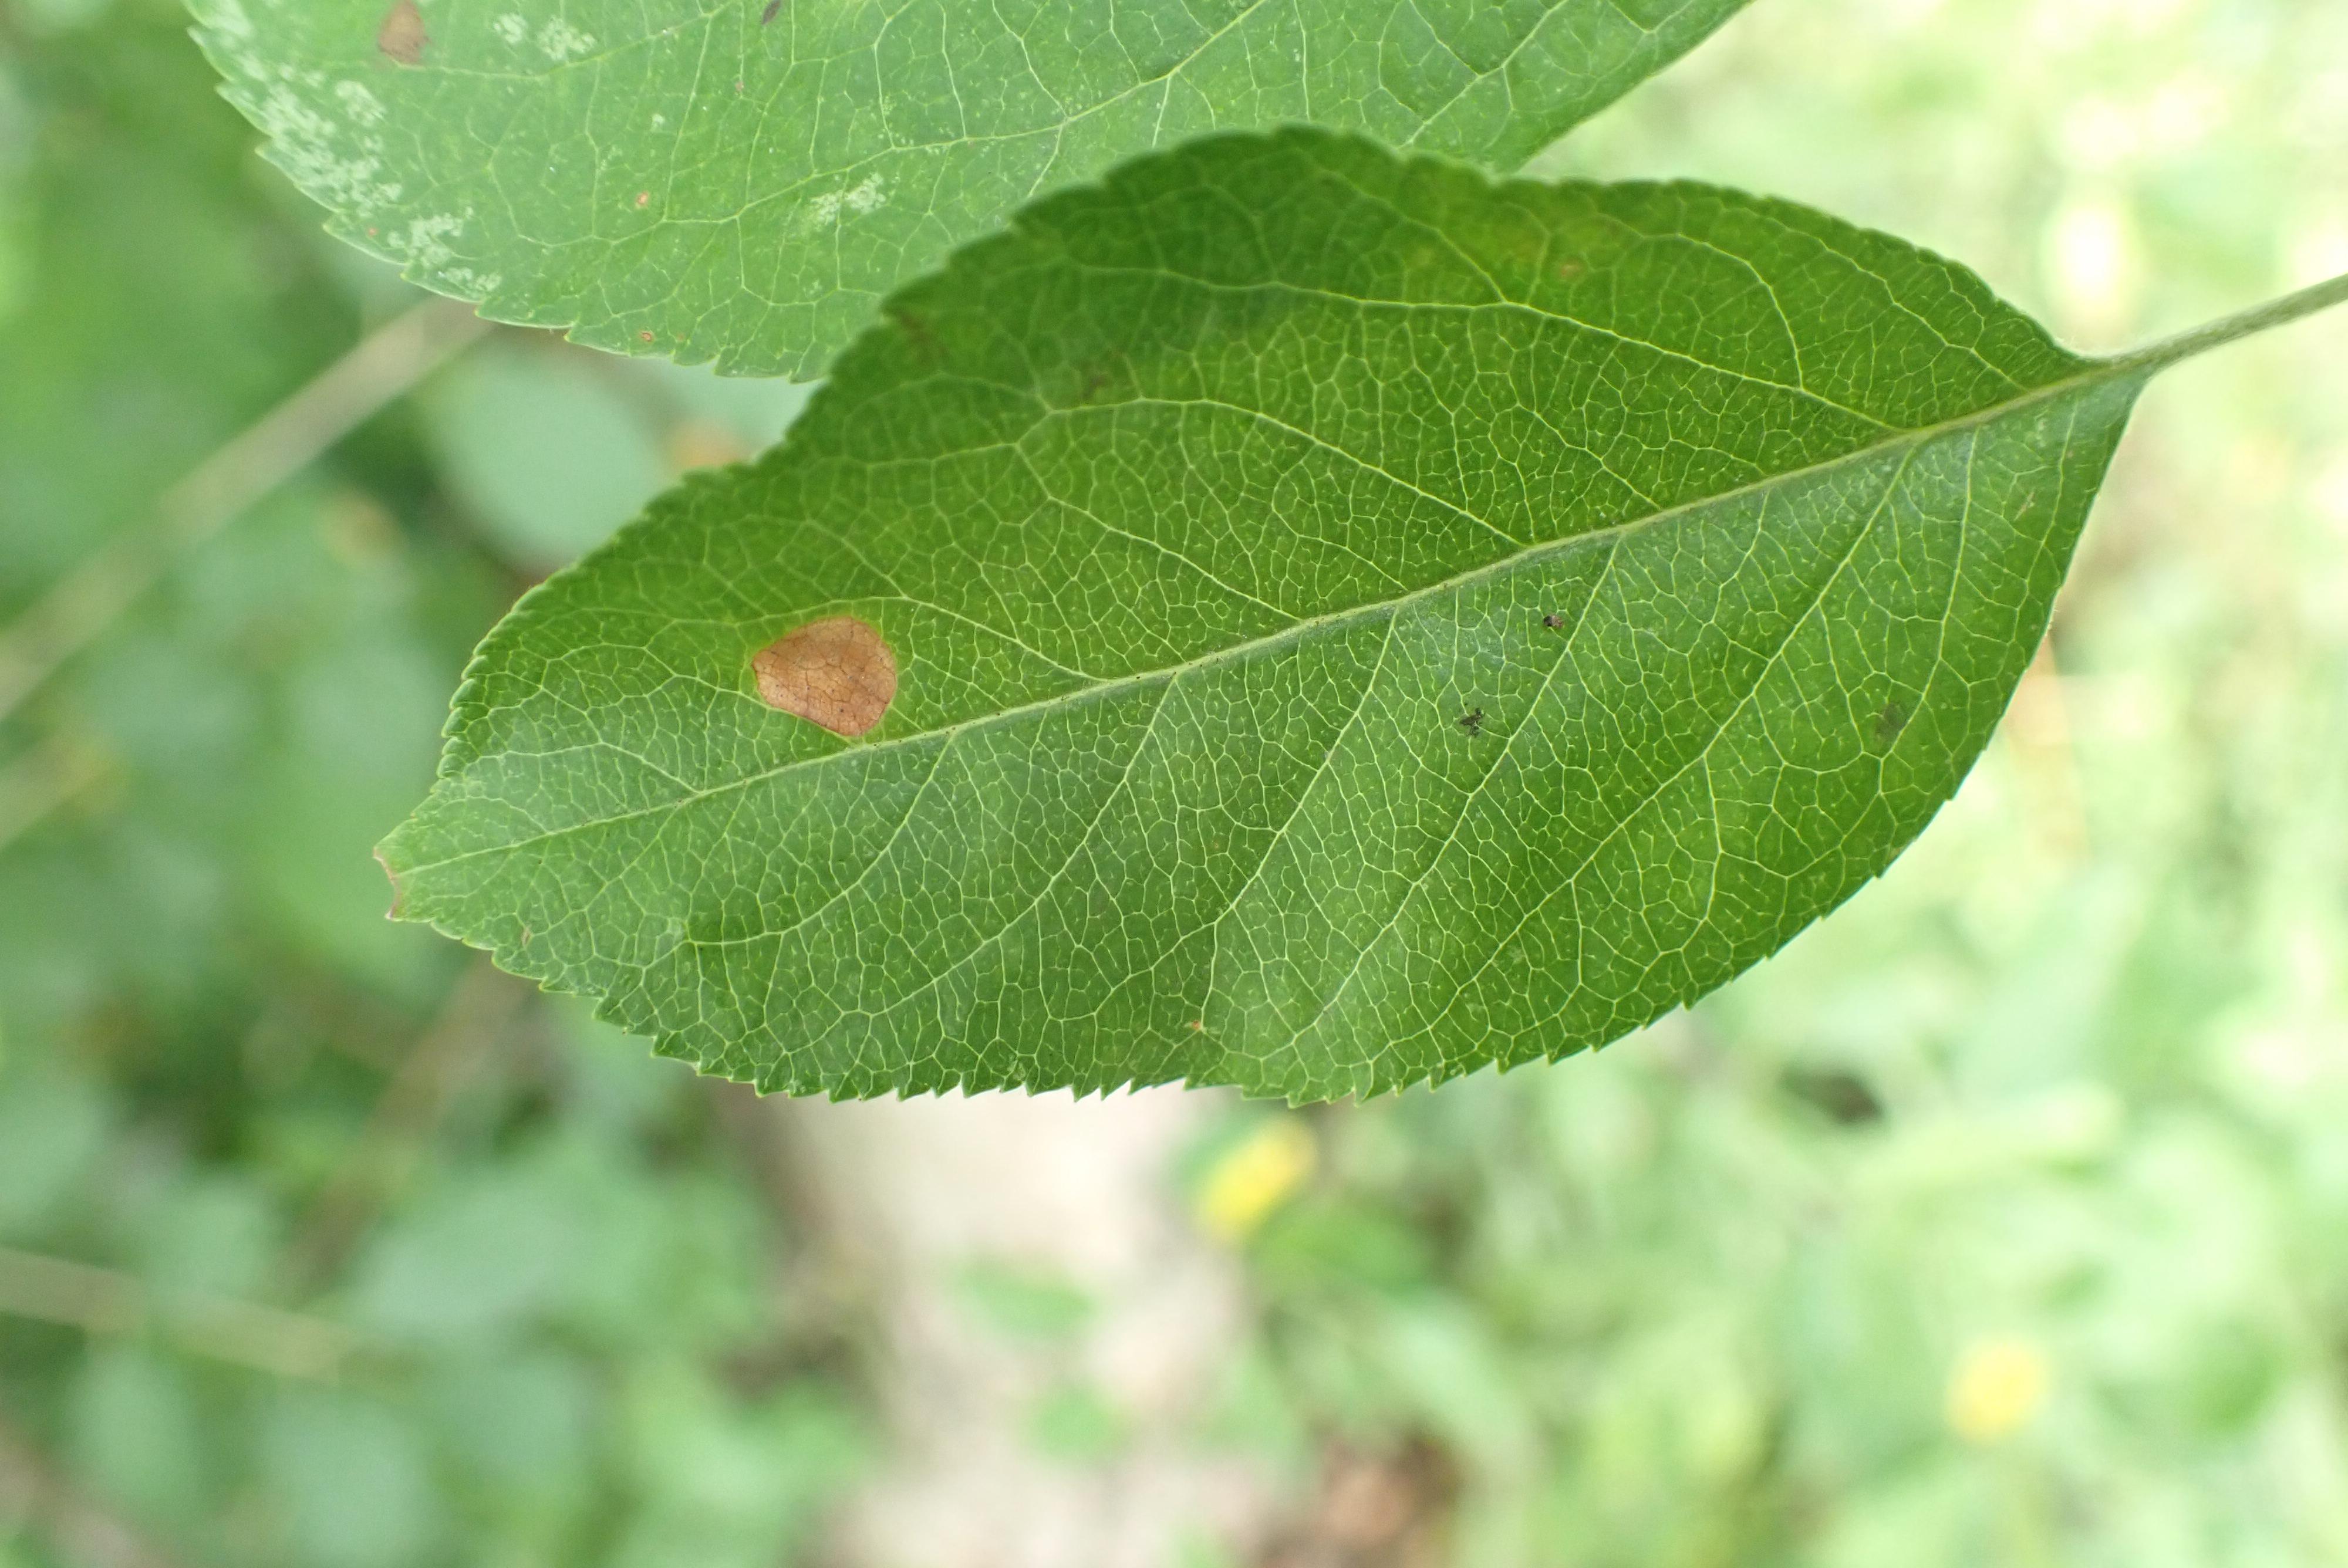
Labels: frog_eye_leaf_spot